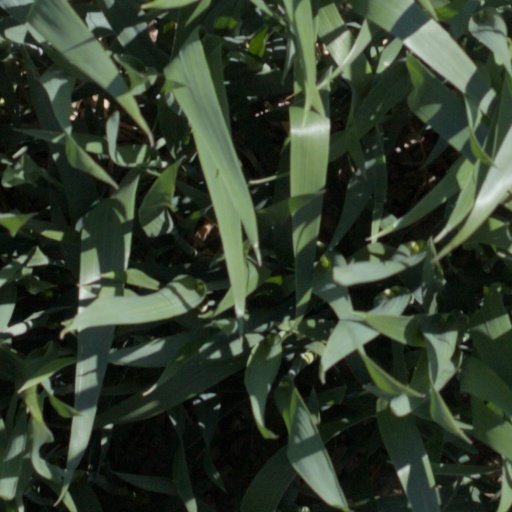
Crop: wheat